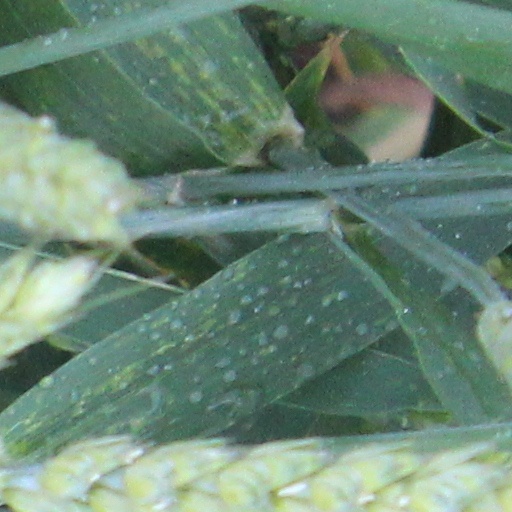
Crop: wheat